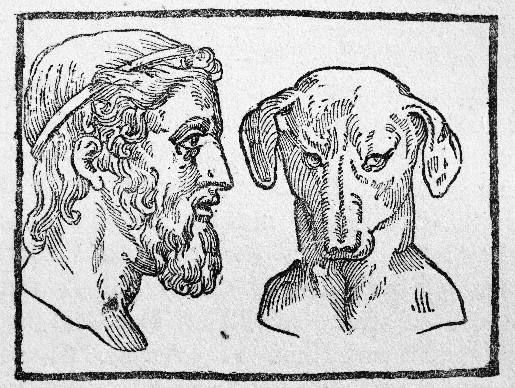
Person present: Yes